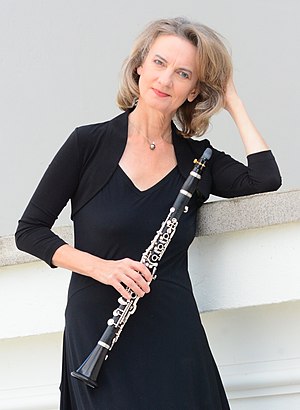
Sabine Meyer
Sabine Meyer er en tysk klarinettist, der optræder internationalt som solist.